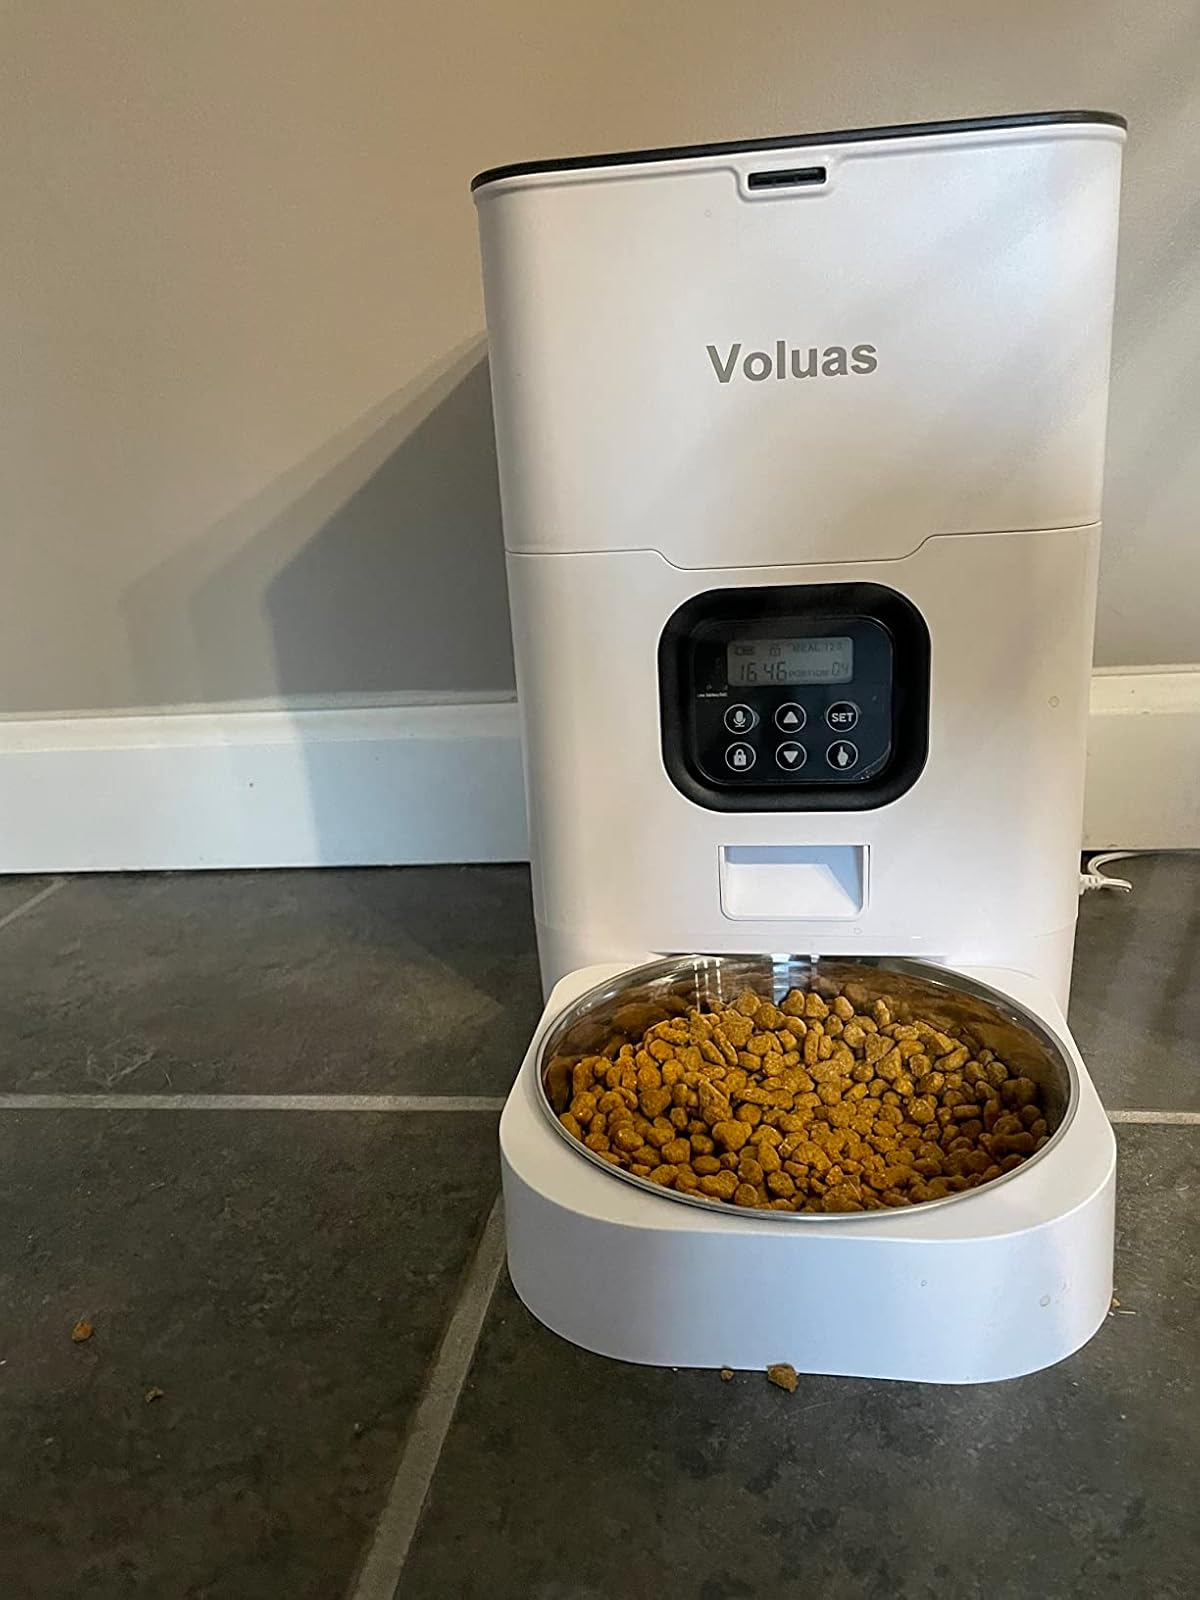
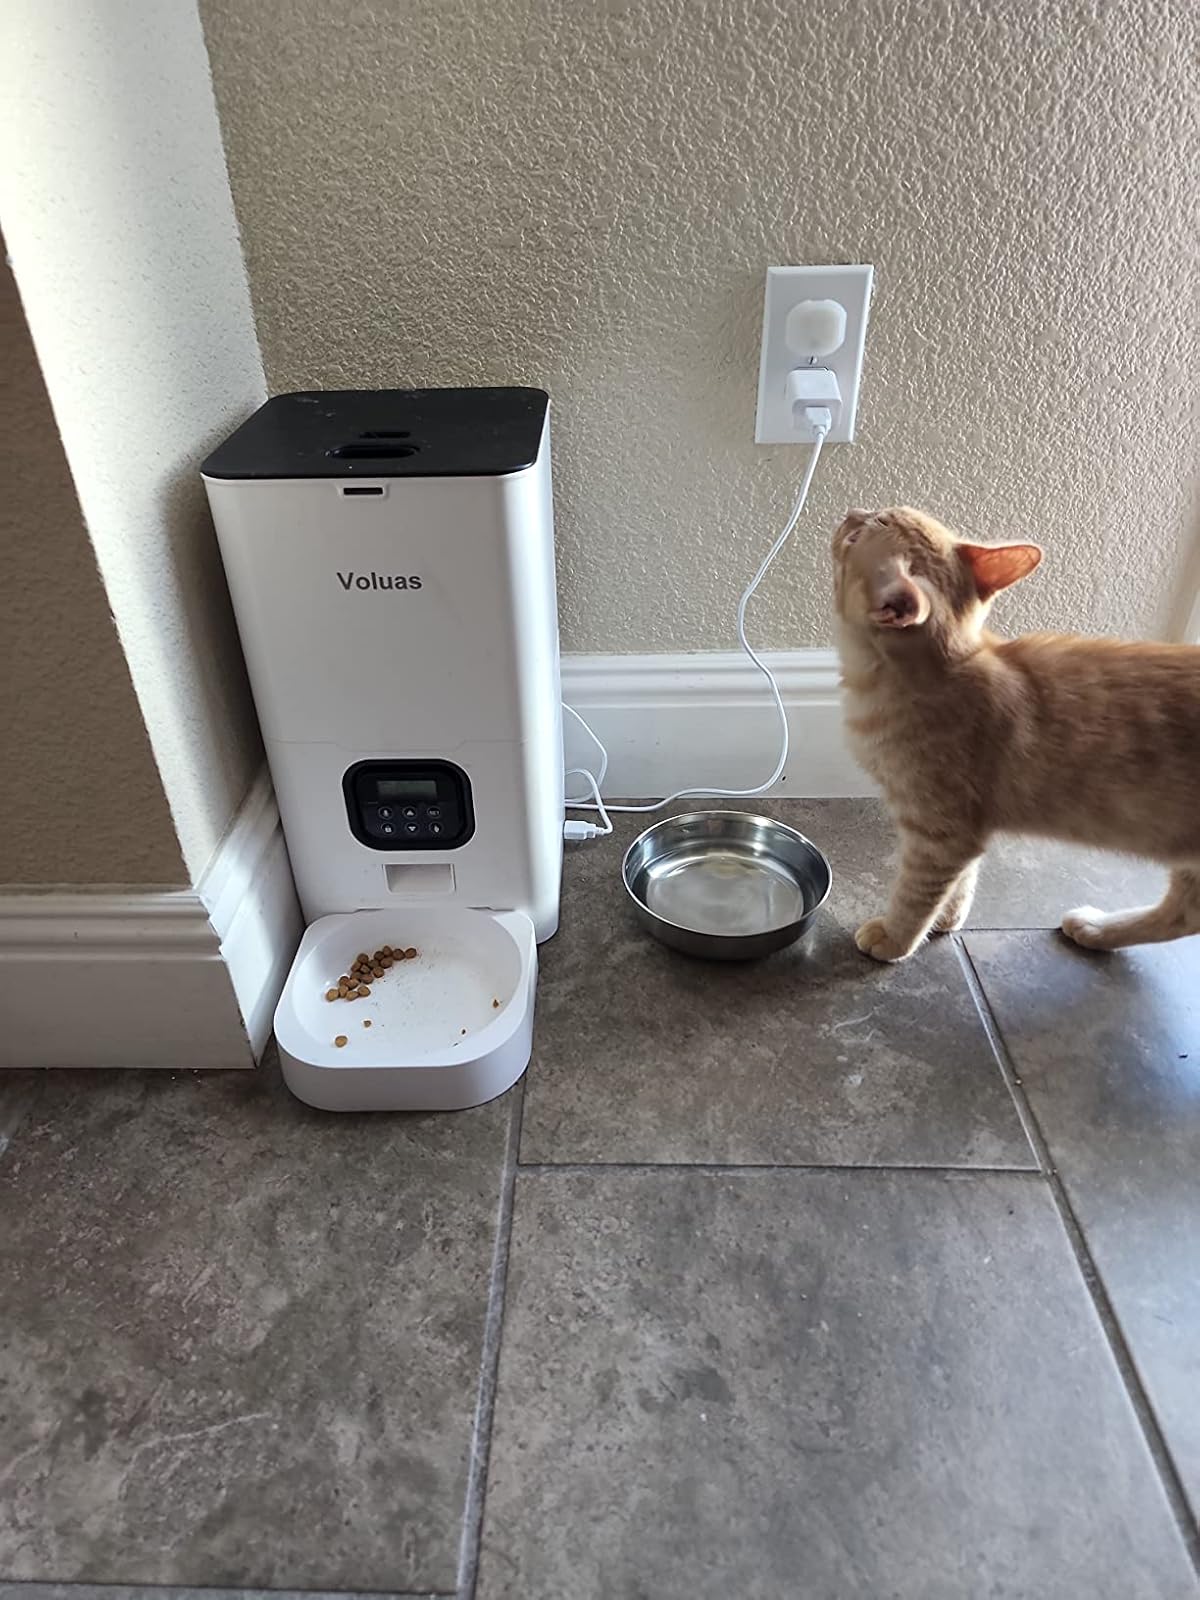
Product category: items_feeder
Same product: yes